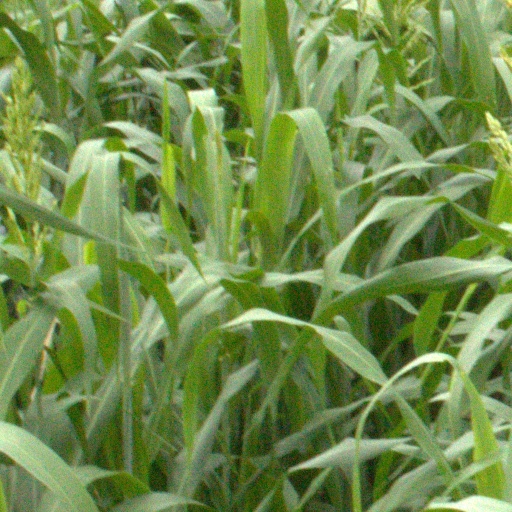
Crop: sorghum